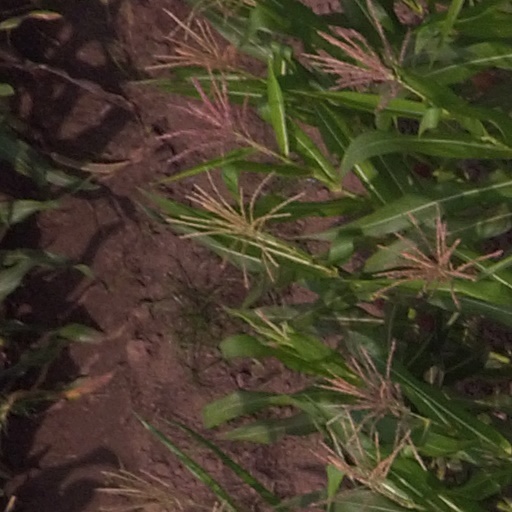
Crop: maize; corn